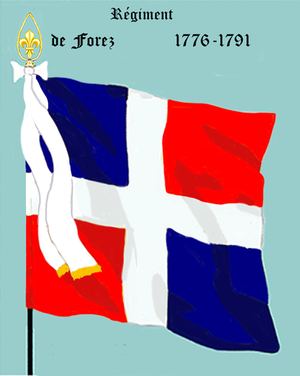
Le régiment de Forez est un régiment d’infanterie du royaume de France créé en 1776.